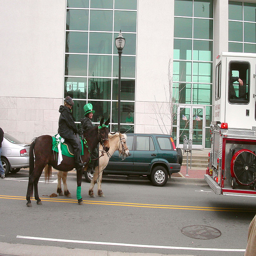
Two women sit horseback in the middle of the street.
two people on horses celebrating St. Patricks day
A couple of people riding horses with Saint Patrick's attire on.
Pair of people riding on horses in front of a fire engine.
A couple of people riding on the backs of horses.